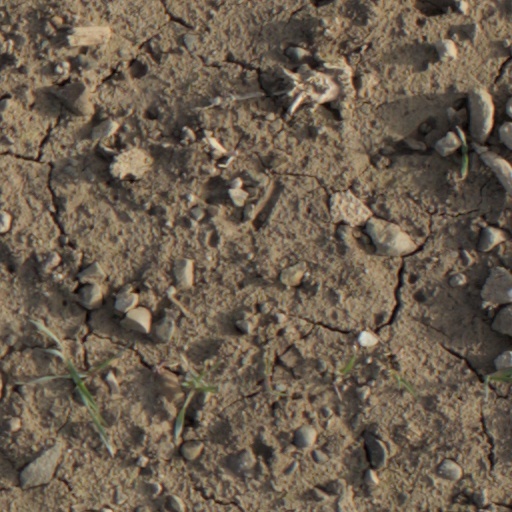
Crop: wheat